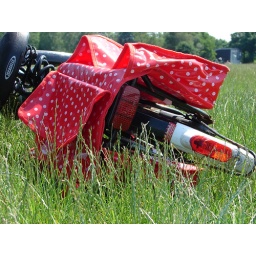
my bike in the grass